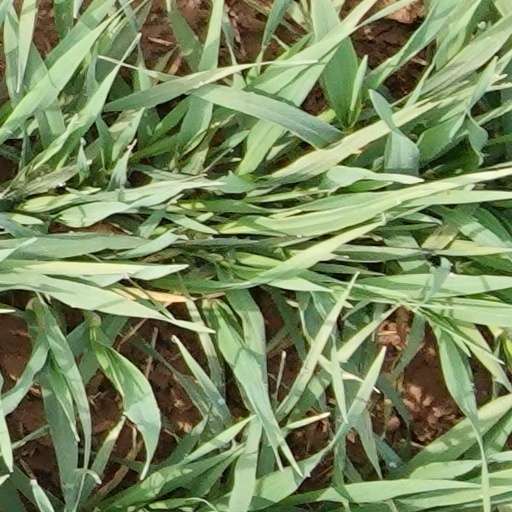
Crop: wheat